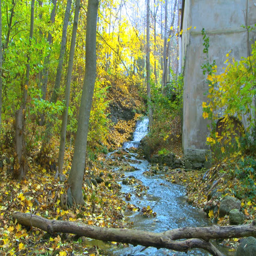
trees dropping there colorful leafs during autumn next to a river